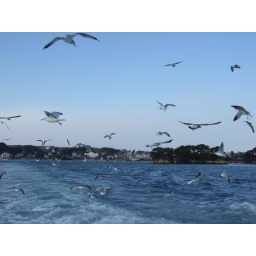
We were taking a round trip in Matsushima. The birds were following our boat for some chips